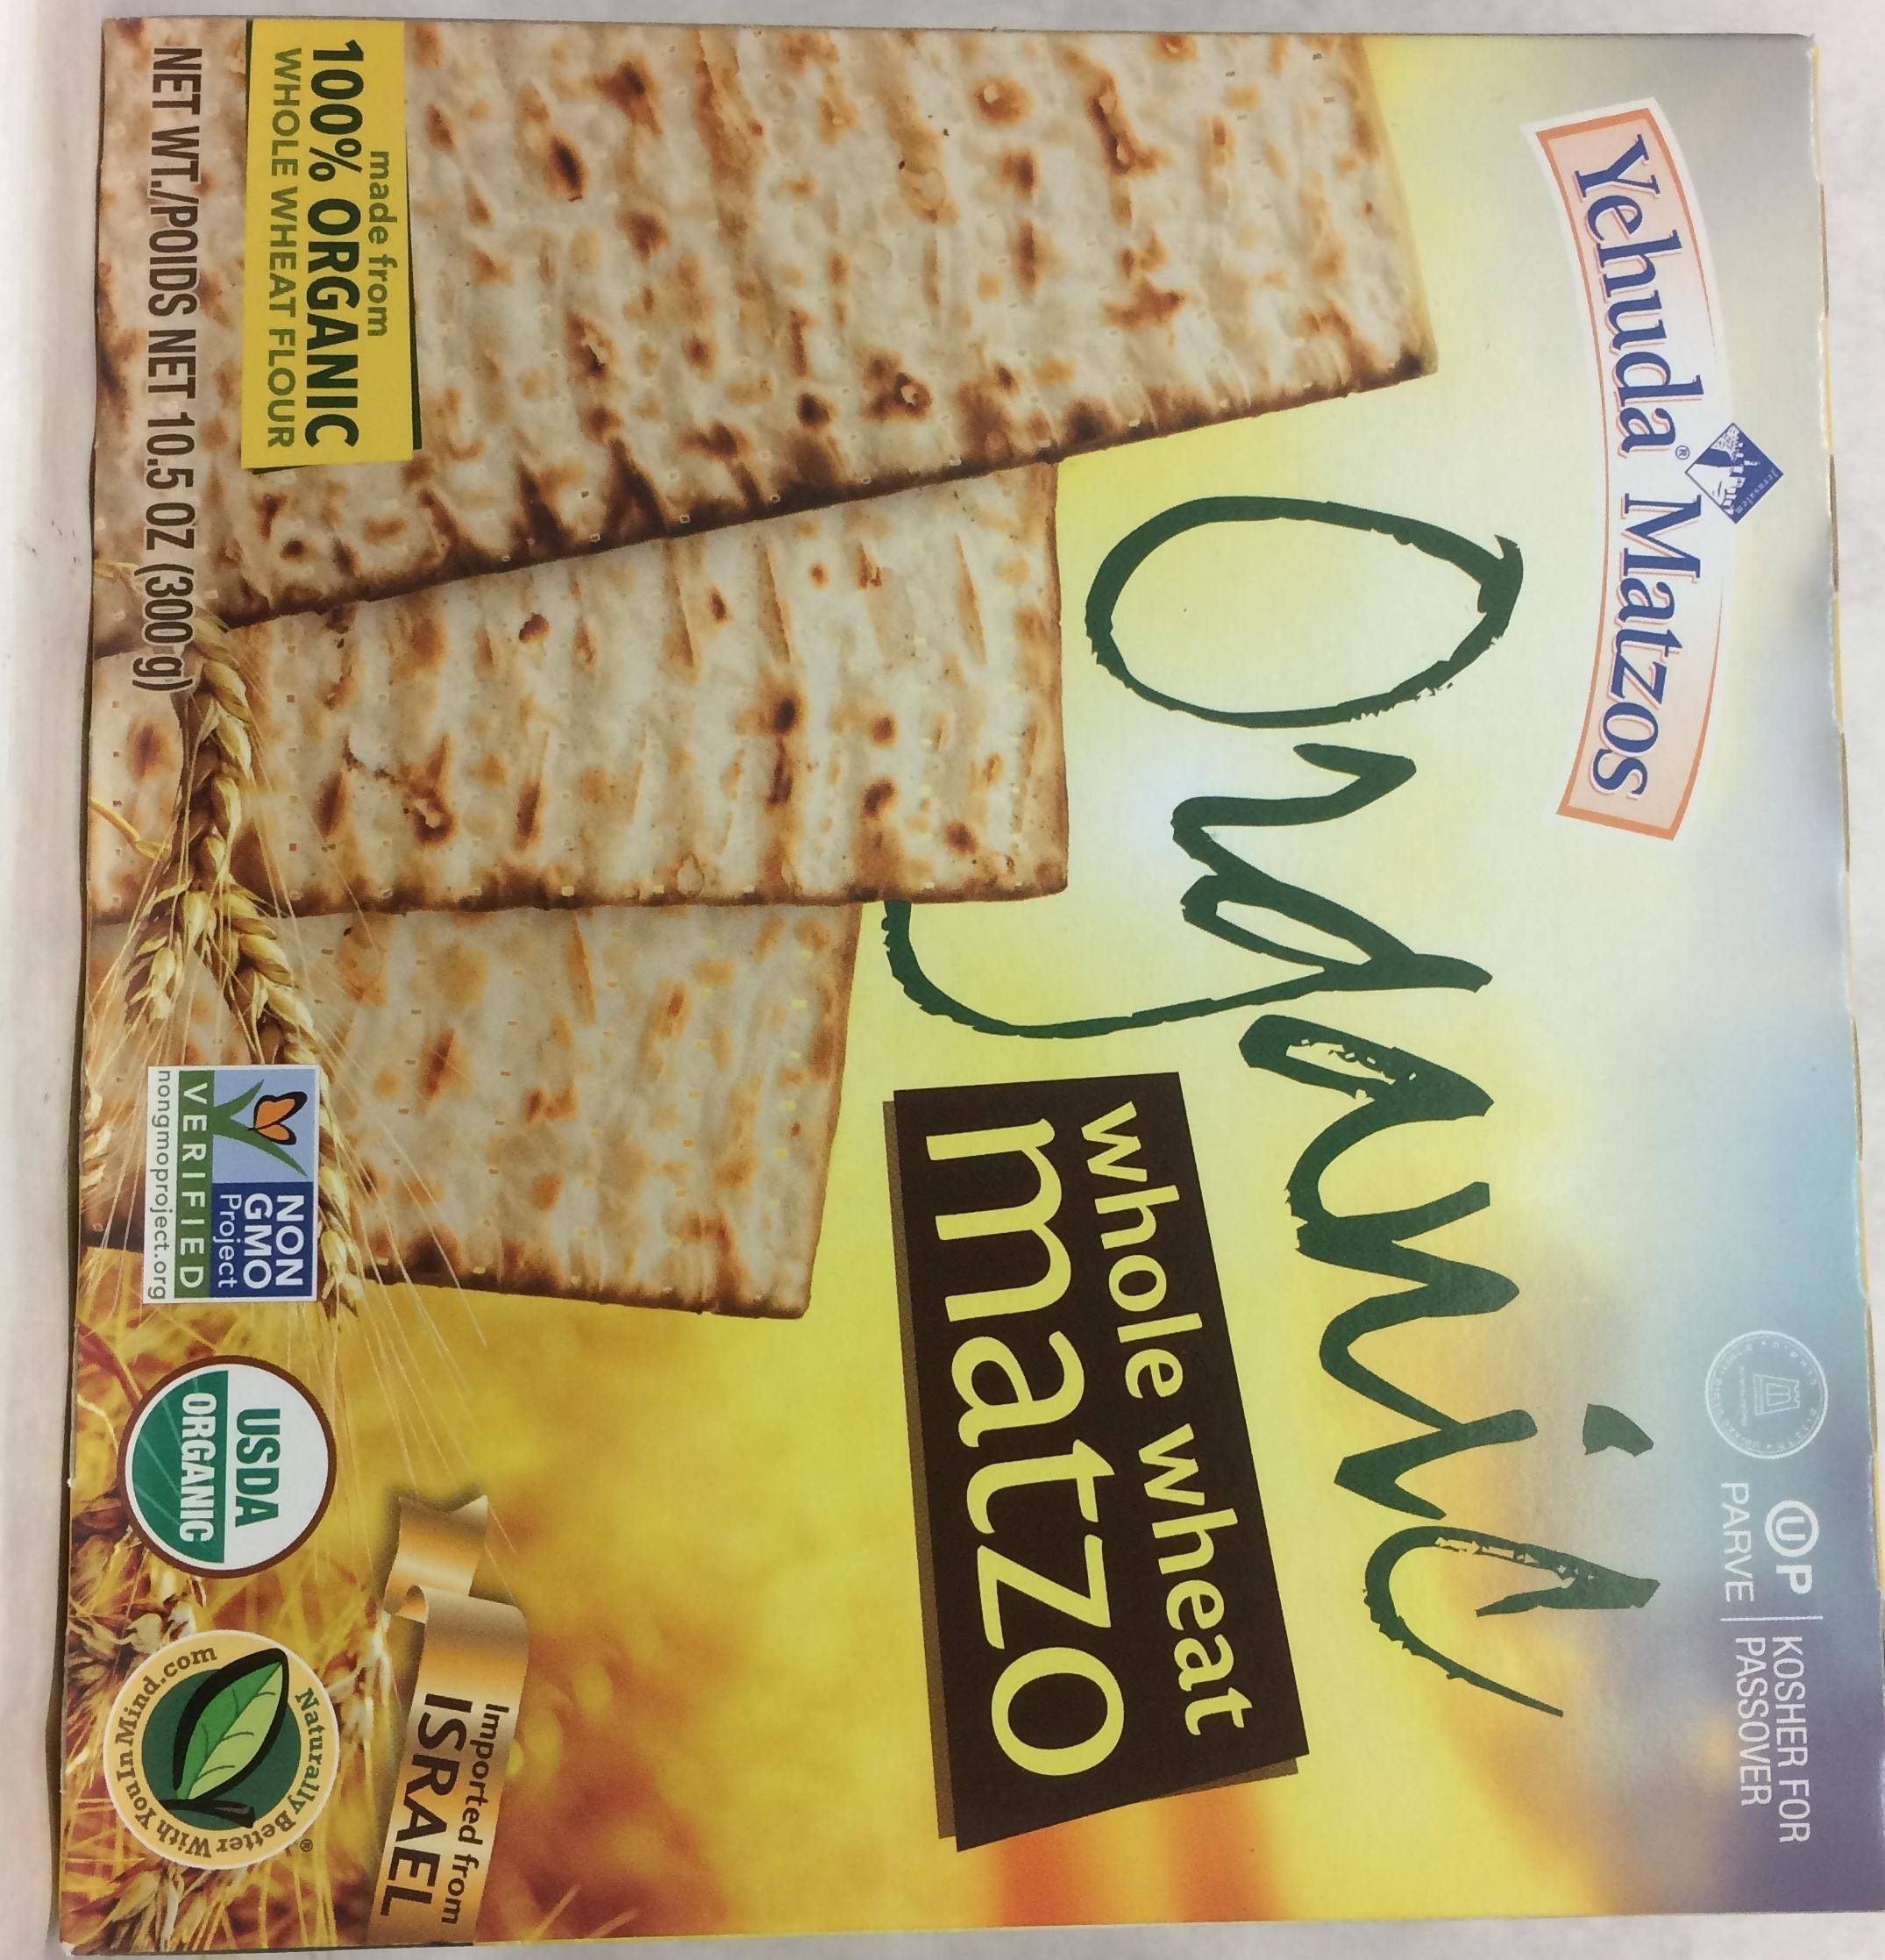
Item Name: Yehuda Matzo Org
Bullet Point 1: Product of Israel. Pack of 3.
Bullet Point 2: Kosher for Passover.
Bullet Point 3: Organic Whole Wheat Matzo.
Bullet Point 4: Contains: Wheat.
Bullet Point 5: Ingredients: Organic Unbleached Whole Wheat Flour And Water.
Product Description: Product of Israel. Pack of 3. Kosher for Passover. Organic Whole Wheat Matzo. Contains: Wheat. Ingredients: Organic Unbleached Whole Wheat Flour And Water.
Value: 10.5
Unit: Fl Oz

Price: 14.99